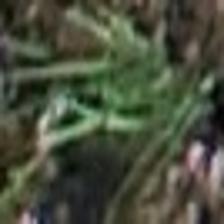
Label: clustered